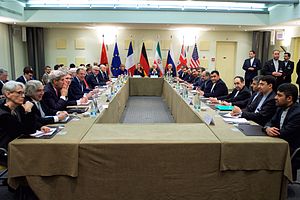
Forhandling
Forhandlinger om Irans atomprogram
Forhandling er en situation hvor to eller flere parter, forsøger at nå til enighed, via udveksling af synspunkter. Hvad denne enighed omhandler, kan eksempelvis være prisen på en vare, eller betingelserne i en kontrakt eller traktat.